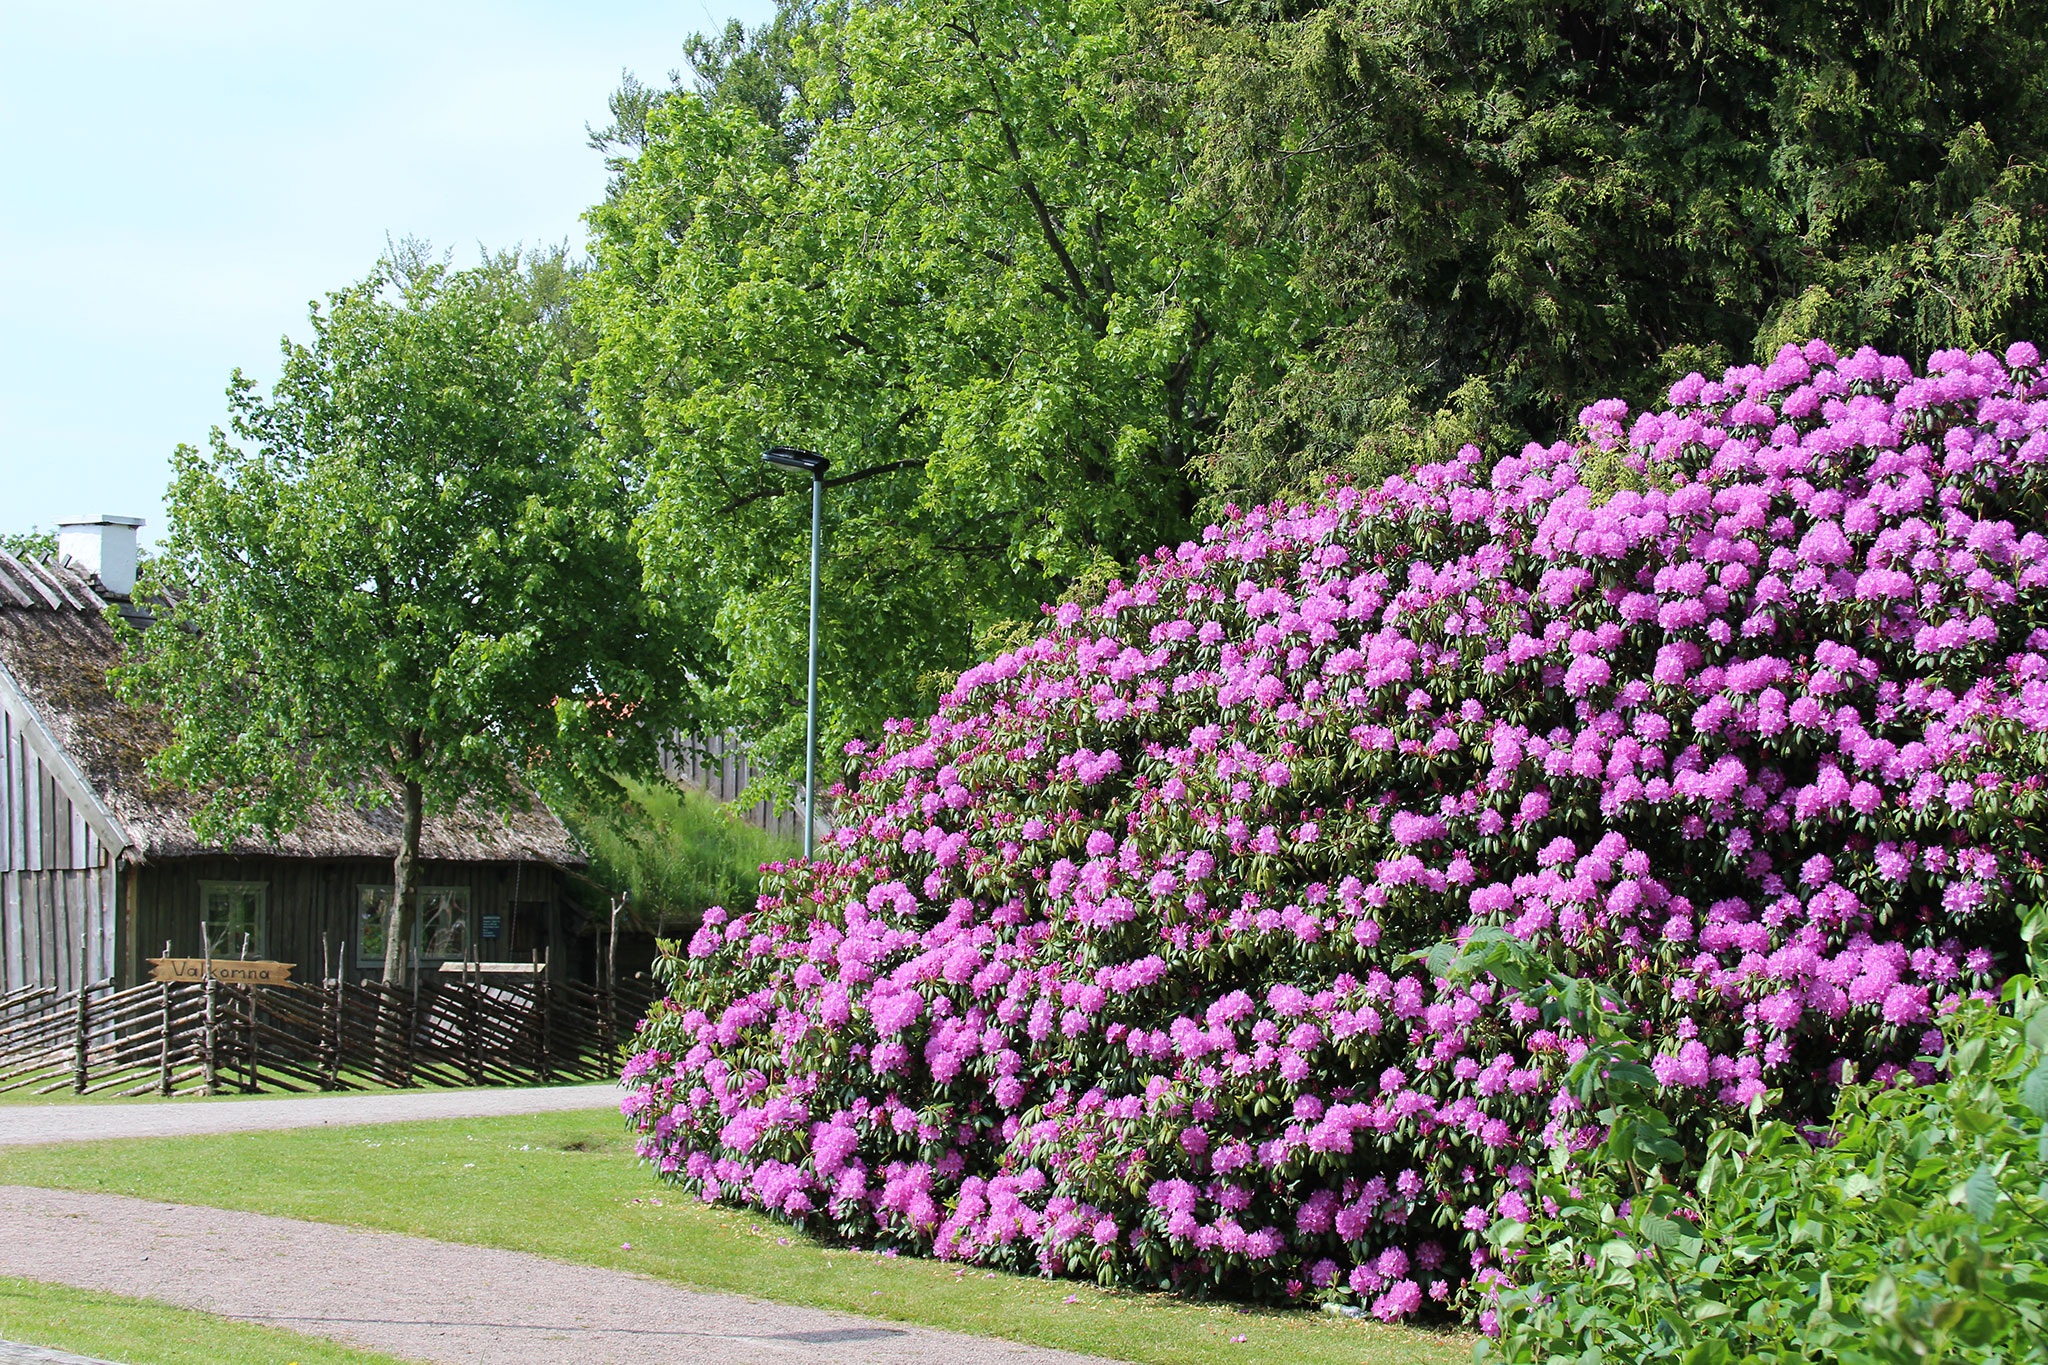
nature, plant, lawn, flower, walk, park, botany, garden, shrub, sweden, rhododendron, botanical garden, yard, city park, flowering plant, woody plant, land plant, laholm